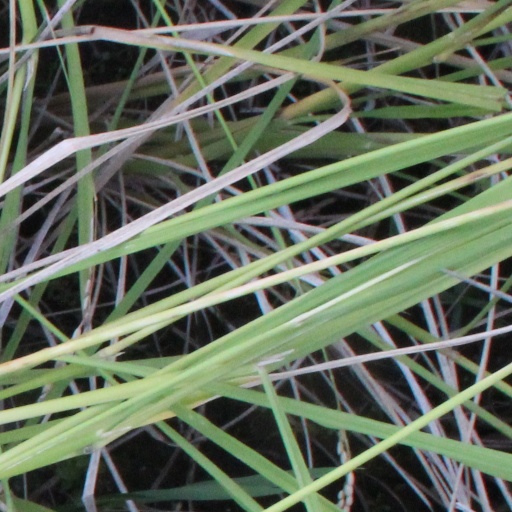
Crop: rice